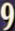
Number: 9